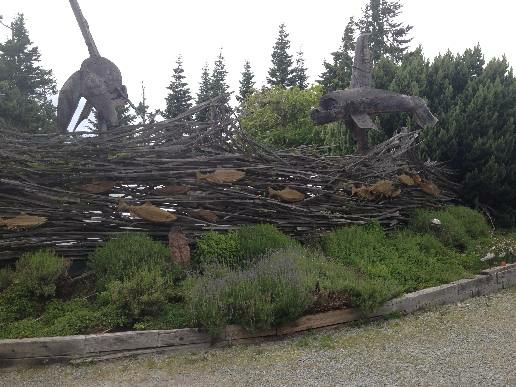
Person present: No